Valley of the Kings

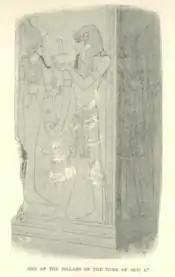
Pillar in Seti I's tomb

Each burial was provided with equipment that would enable a comfortable existence in the afterlife. Also present in the tombs were items used to perform magic rituals, such as shabtis and divine figurines. Some of the items may have been used by the king during his lifetime (Tutankhamun's sandals for example), and some were specially constructed for the burial.